John Warner

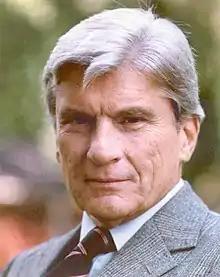
Official portrait,

John William Warner III (February 18, 1927 – May 25, 2021) was an American politician and lawyer who served as a United States Senator from Virginia from 1979 to 2009. A member of the Republican Party, he previously served as the United States Secretary of the Navy from 1972 to 1974. Warner is both the longest serving Republican Senator from Virginia, and the second longest serving Senator from Virginia behind Democrat Harry F. Byrd. He served as chairman of the Senate Armed Services Committee from 1999 to 2001, and from 2003 to 2007. Warner also served as the chairman of the Senate Rules Committee from 1995 to 1999.